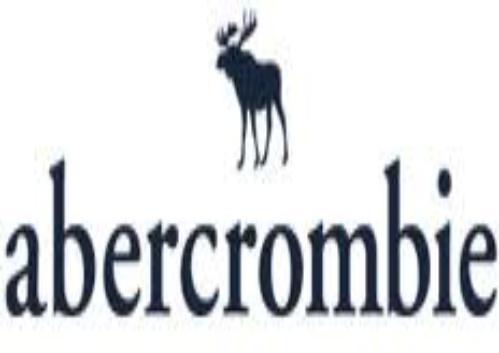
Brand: Abercrombie
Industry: Clothes